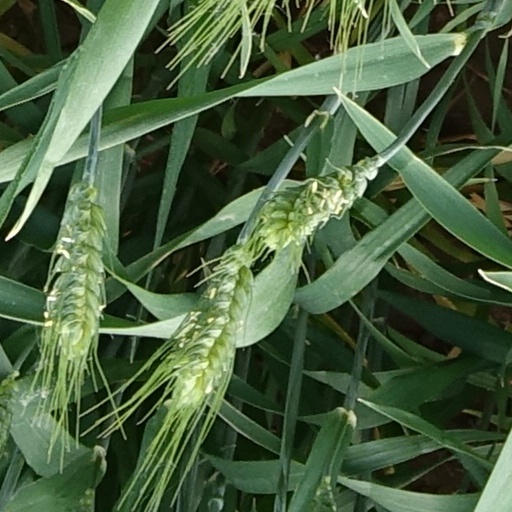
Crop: wheat